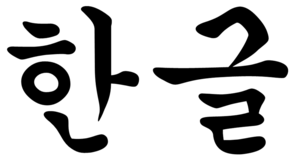
La calligraphie coréenne, en coréen seoye, est la tradition coréenne de l'art de la calligraphie. Alors que la calligraphie coréenne primitive était écrite en caractères chinois, notamment les hanja, la calligraphie coréenne moderne concerne également l'écriture en hangeul, l'alphabet coréen.